HMCS Qu'Appelle (DDE 264)

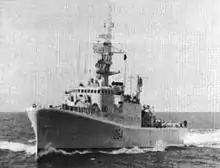
"Qu'Appelle" underway in 1972

"Qu'Appelle" was ordered in 1957 and laid down on 14 January 1960 at Davie Shipbuilding Ltd., Lauzon. The ship was launched on 2 May 1962 and was commissioned into the RCN on 14 September 1963 with the classification number DDE 264.